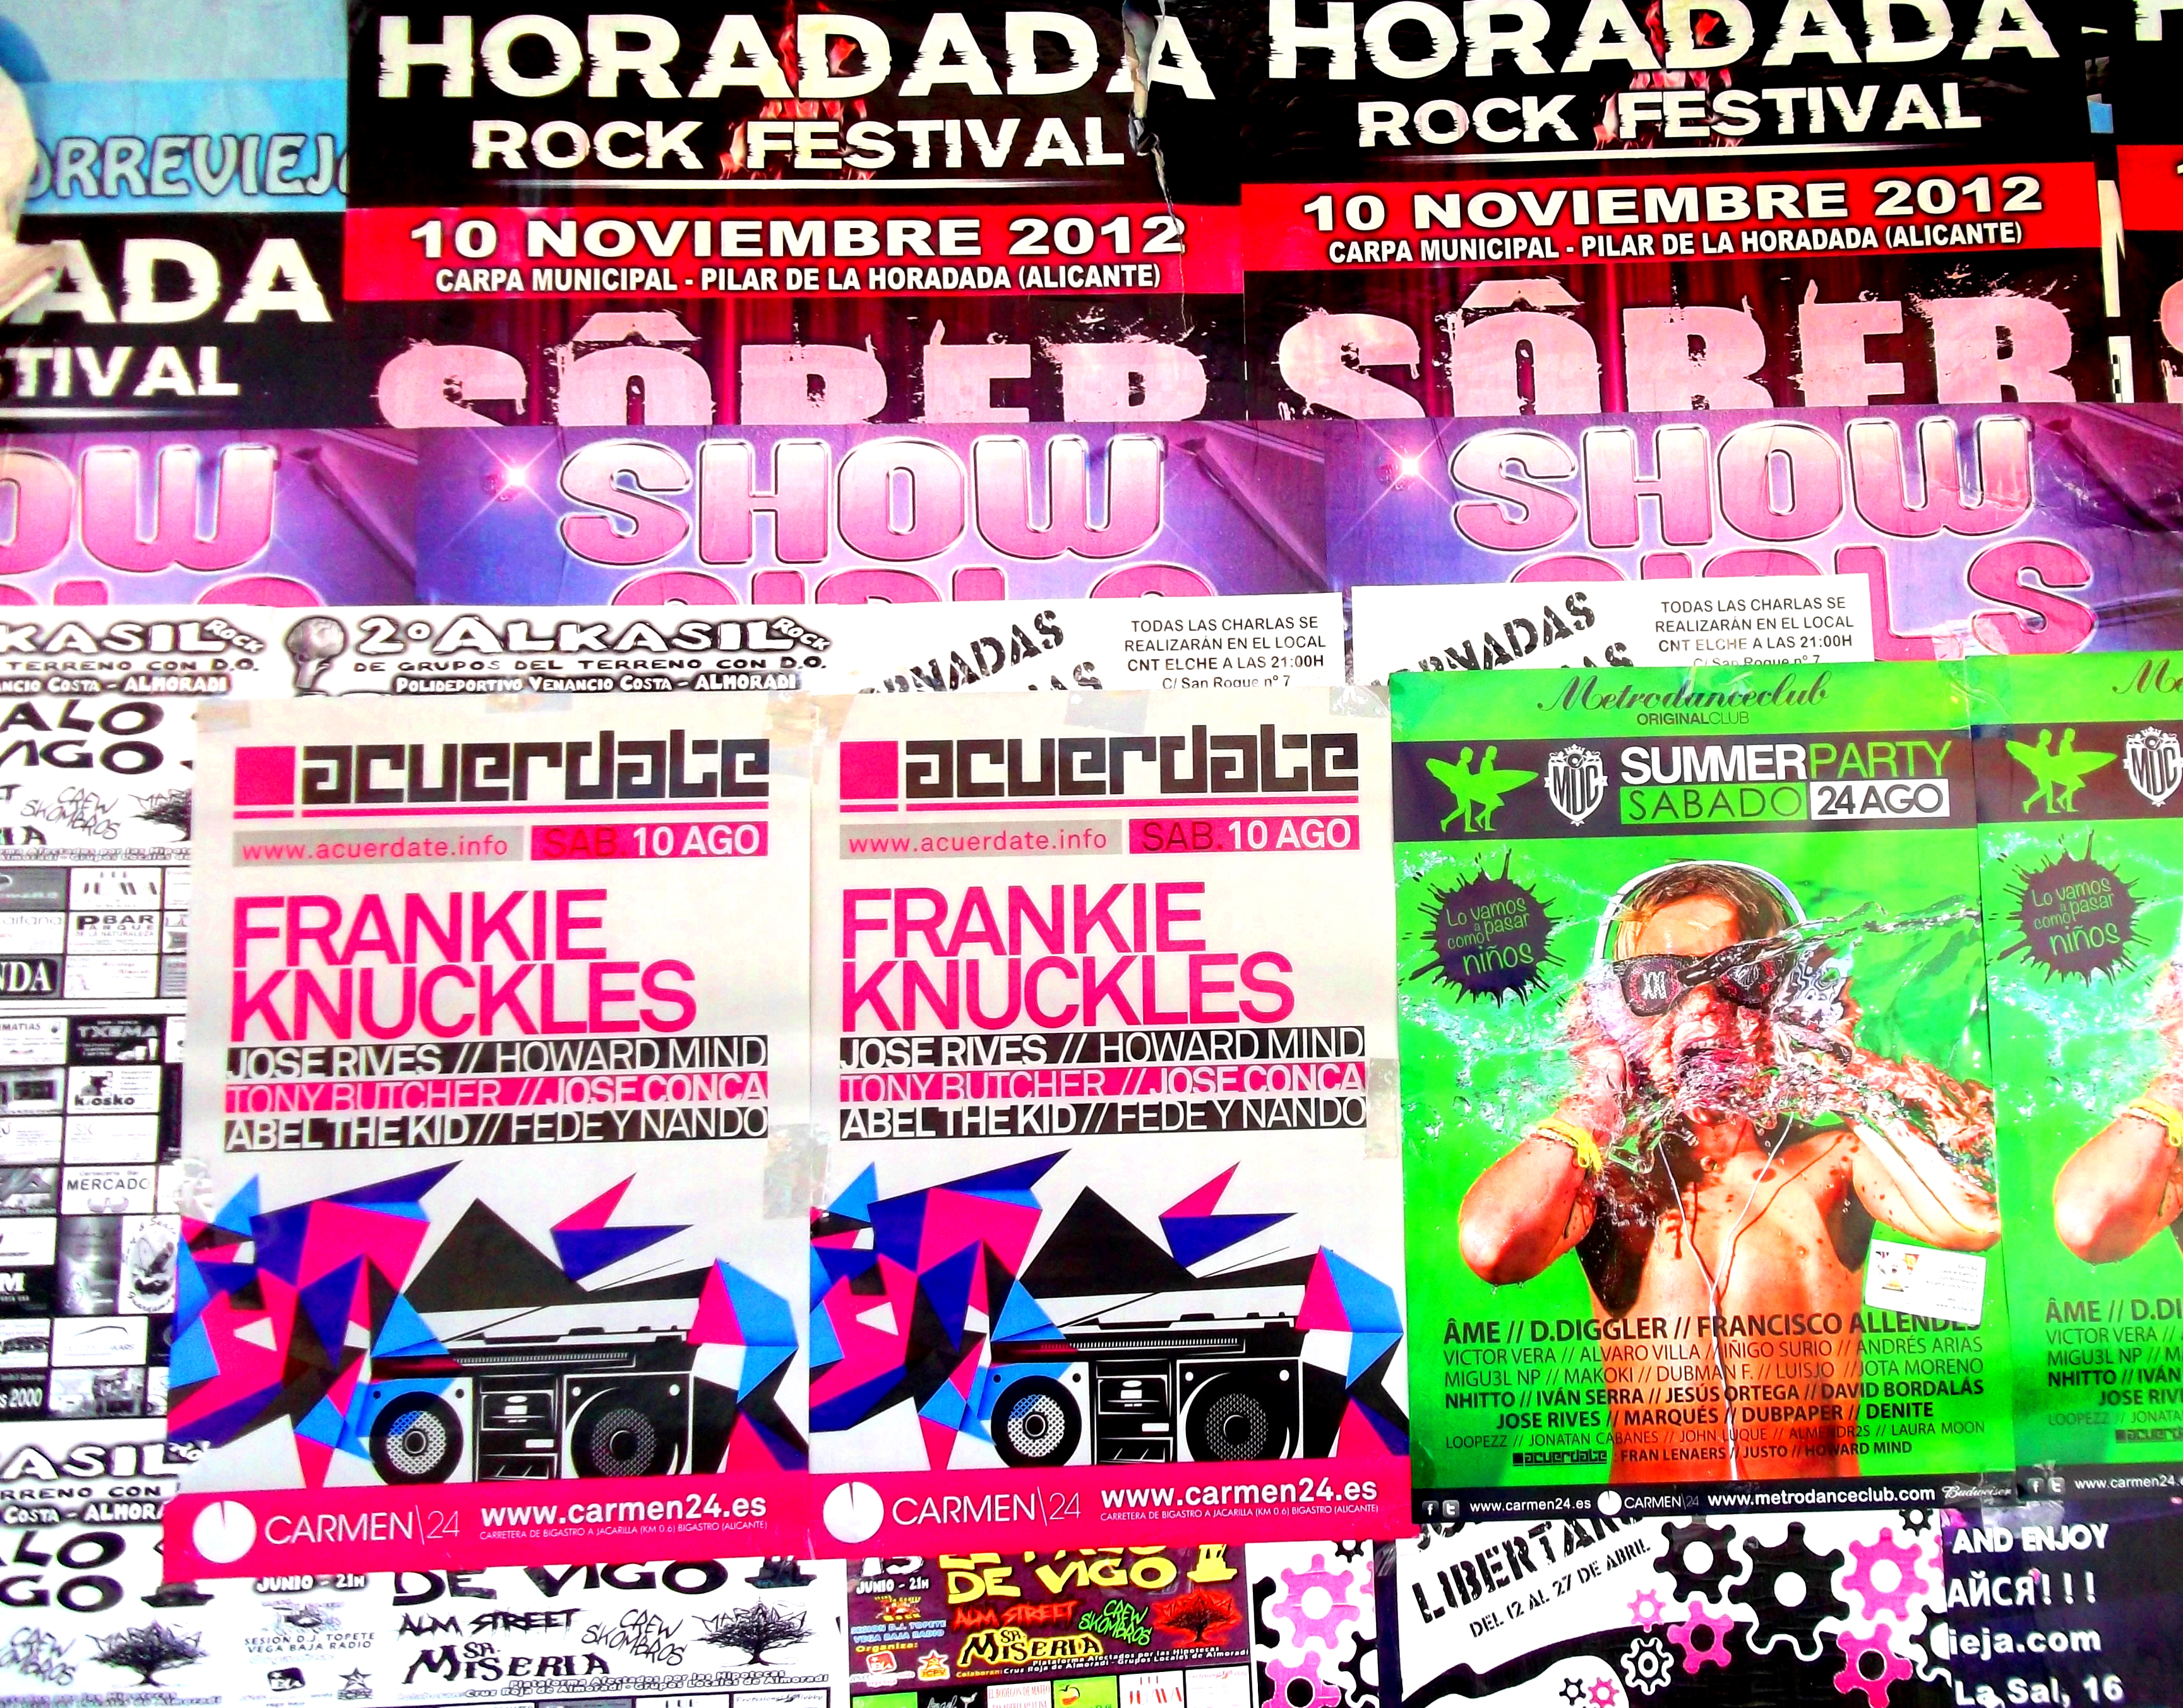
light, street, advertising, summer, contrast, colour, spain, patterns, shapes, dailyshoot, flyer, vividstriking, anawesomeshot, dazzlingshot, leshaines